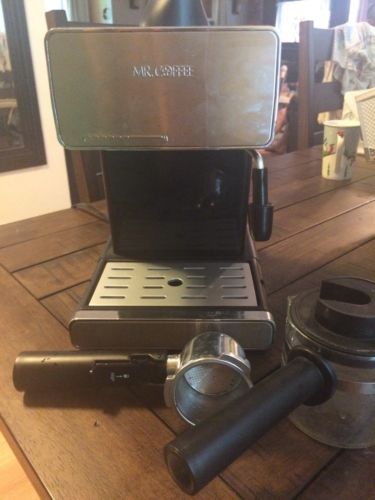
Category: coffee maker